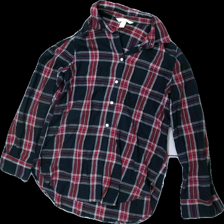
View: front
Type: Shirt
Category: Ladies
Brand: H&M
Colors: Blue, Red, White
Material: 92% Cotton 8% Cont?
Pattern: Checkered print
Cut: Regular
Size: 36
Season: All
Stains: Minor
Damage: stained
Damage location: middle center
Price range: <50
Recommended usage: Export
Description: Checkered shirt with pocket